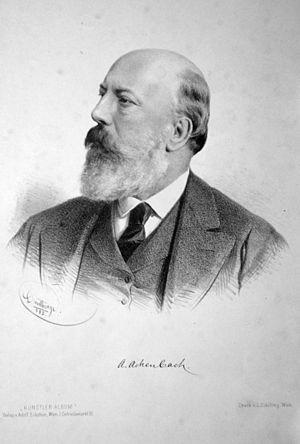
Andreas Achenbach, né le 29 septembre 1815 à Cassel et mort le 1ᵉʳ avril 1910 à Düsseldorf, est un peintre paysagiste allemand.